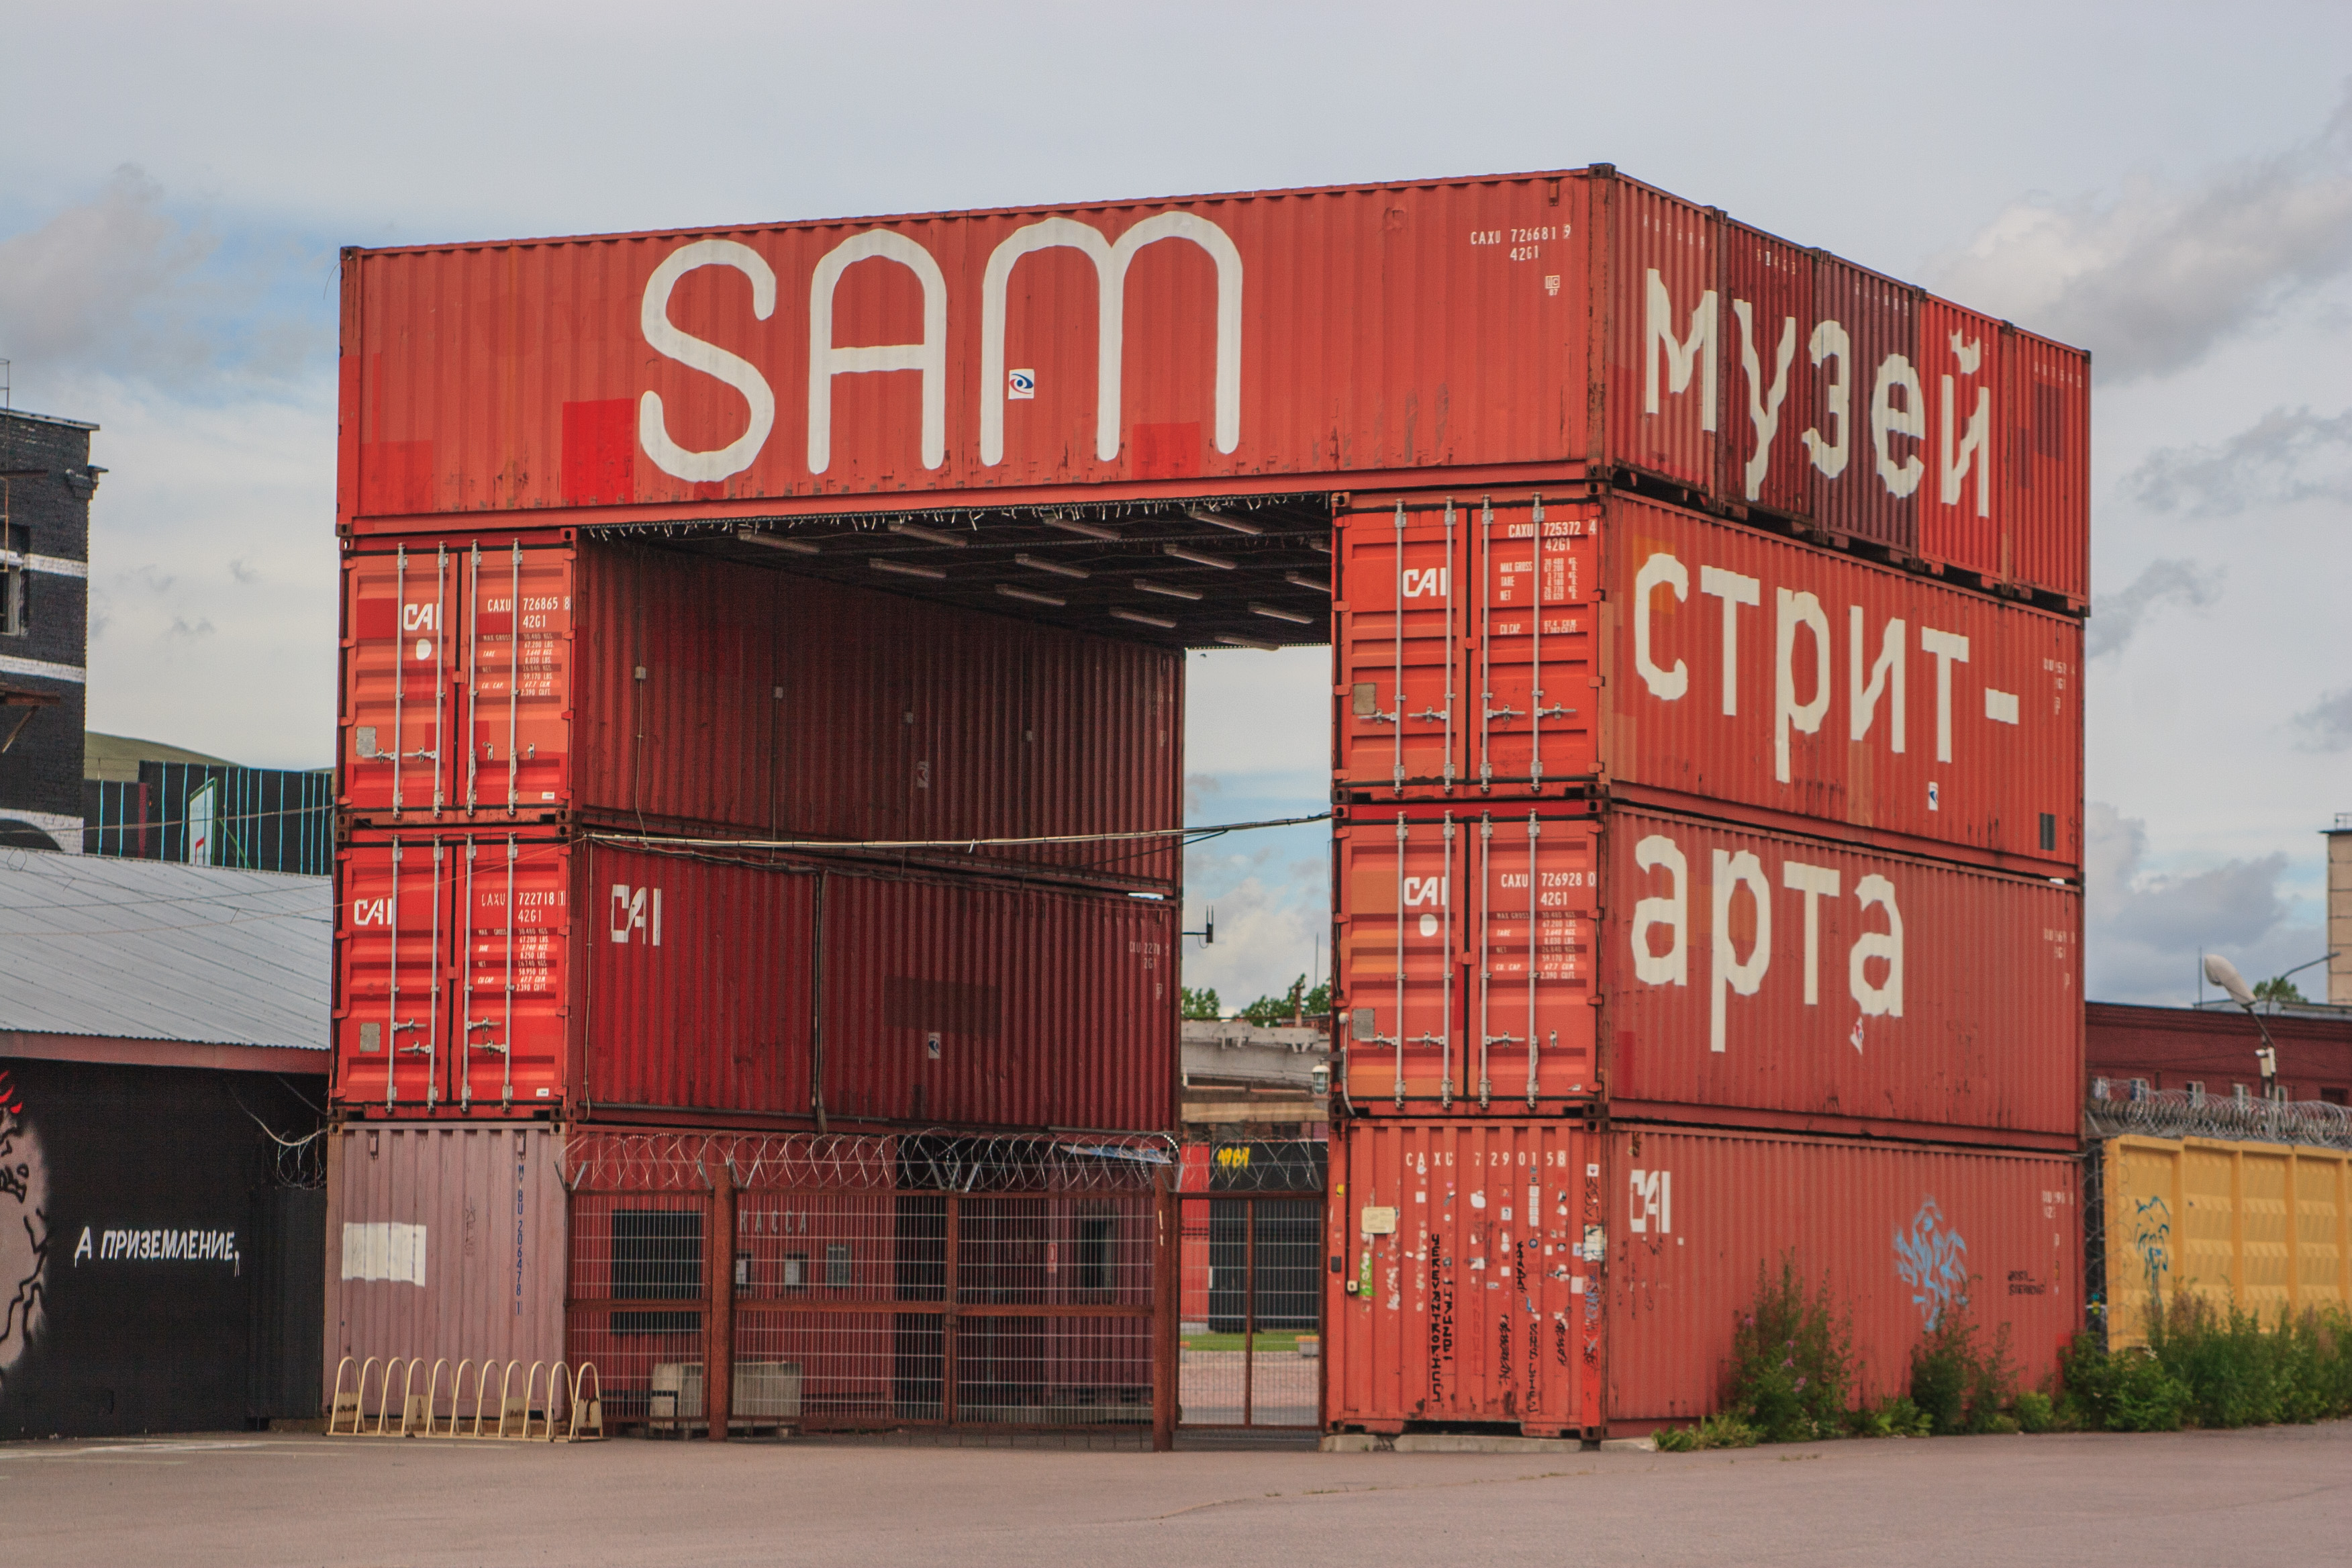
image, building, architecture, facade, commercial building, advertising